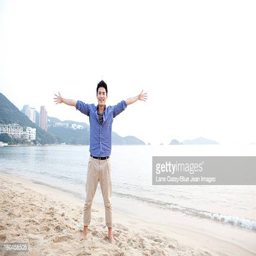
cheerful young man arms outstretched on the beach